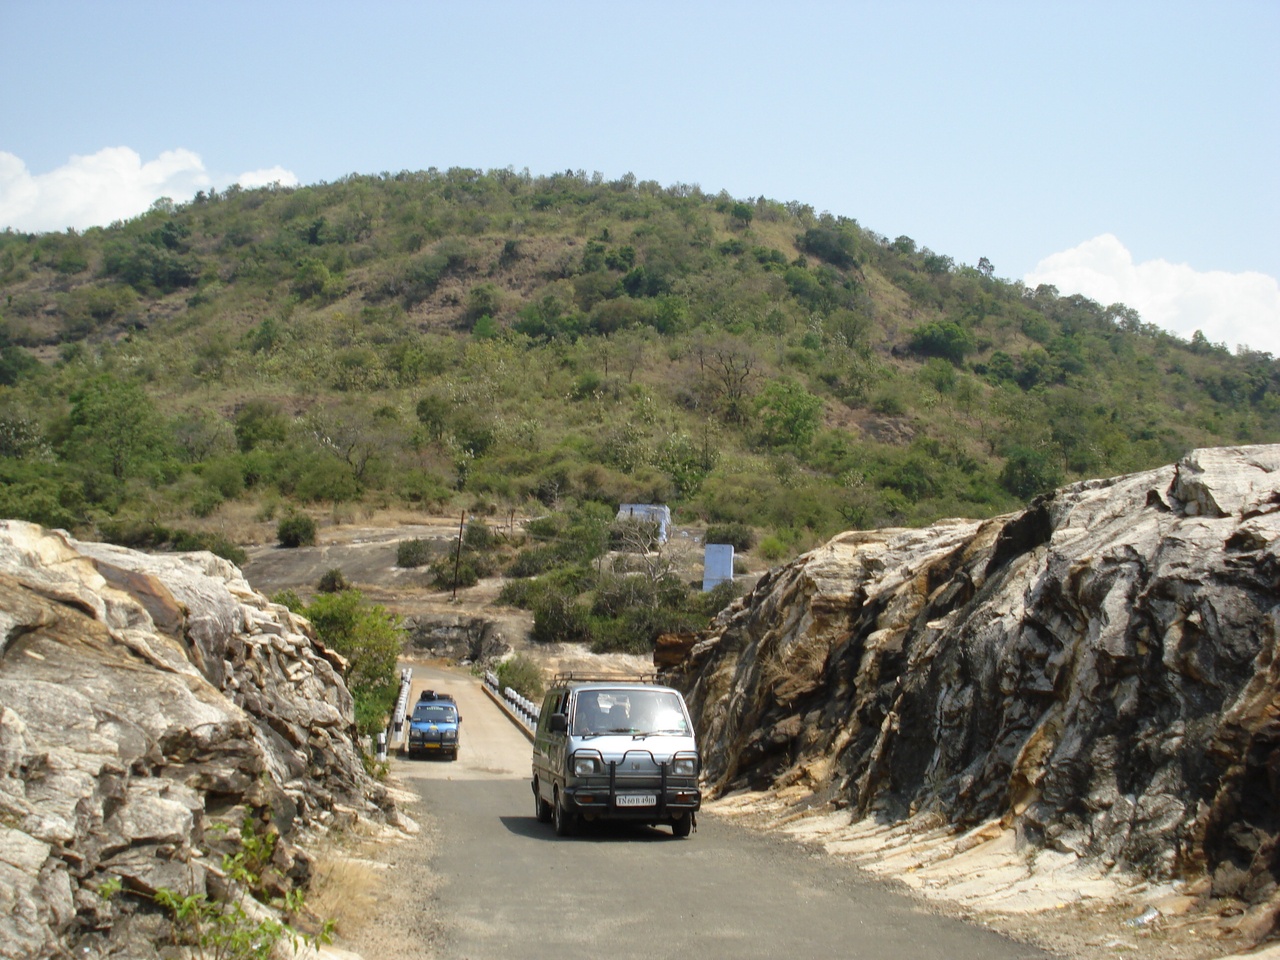
Pathway to Sorimuthu Aiyyanar temple